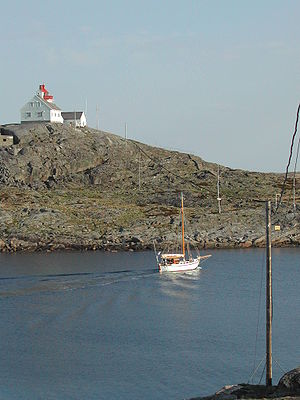
Fyrtårne i Norge / Liste over norske fyr / Nordland
Myken fyr, Rødøy.
Fyrtårne i Norge er placeret langs den 100.915 km lange norske kyst. Der har i alt været 212 fyr, men kun 154 har været i drift samtidig. Det første fyr, som blev opført i Norge var Lindesnes fyr, som oprettedes i 1655, og det sidste bemandede fyr, som kom til, var Anda fyr, som blev færdiggjort i 1932. I dag er alle fyrene automatiserede og ubemandede. Bøkfjord fyr var i december 2006 det sidste fyr, som blev ubemandet. I dag defineres totalt 107 anlæg som fyrstationer i Norge. Ansvar for fyrbelysning og sejlemærker i Norge ligger hos Fyr- og merketjenesten i Kystverkets Hovedkontor.